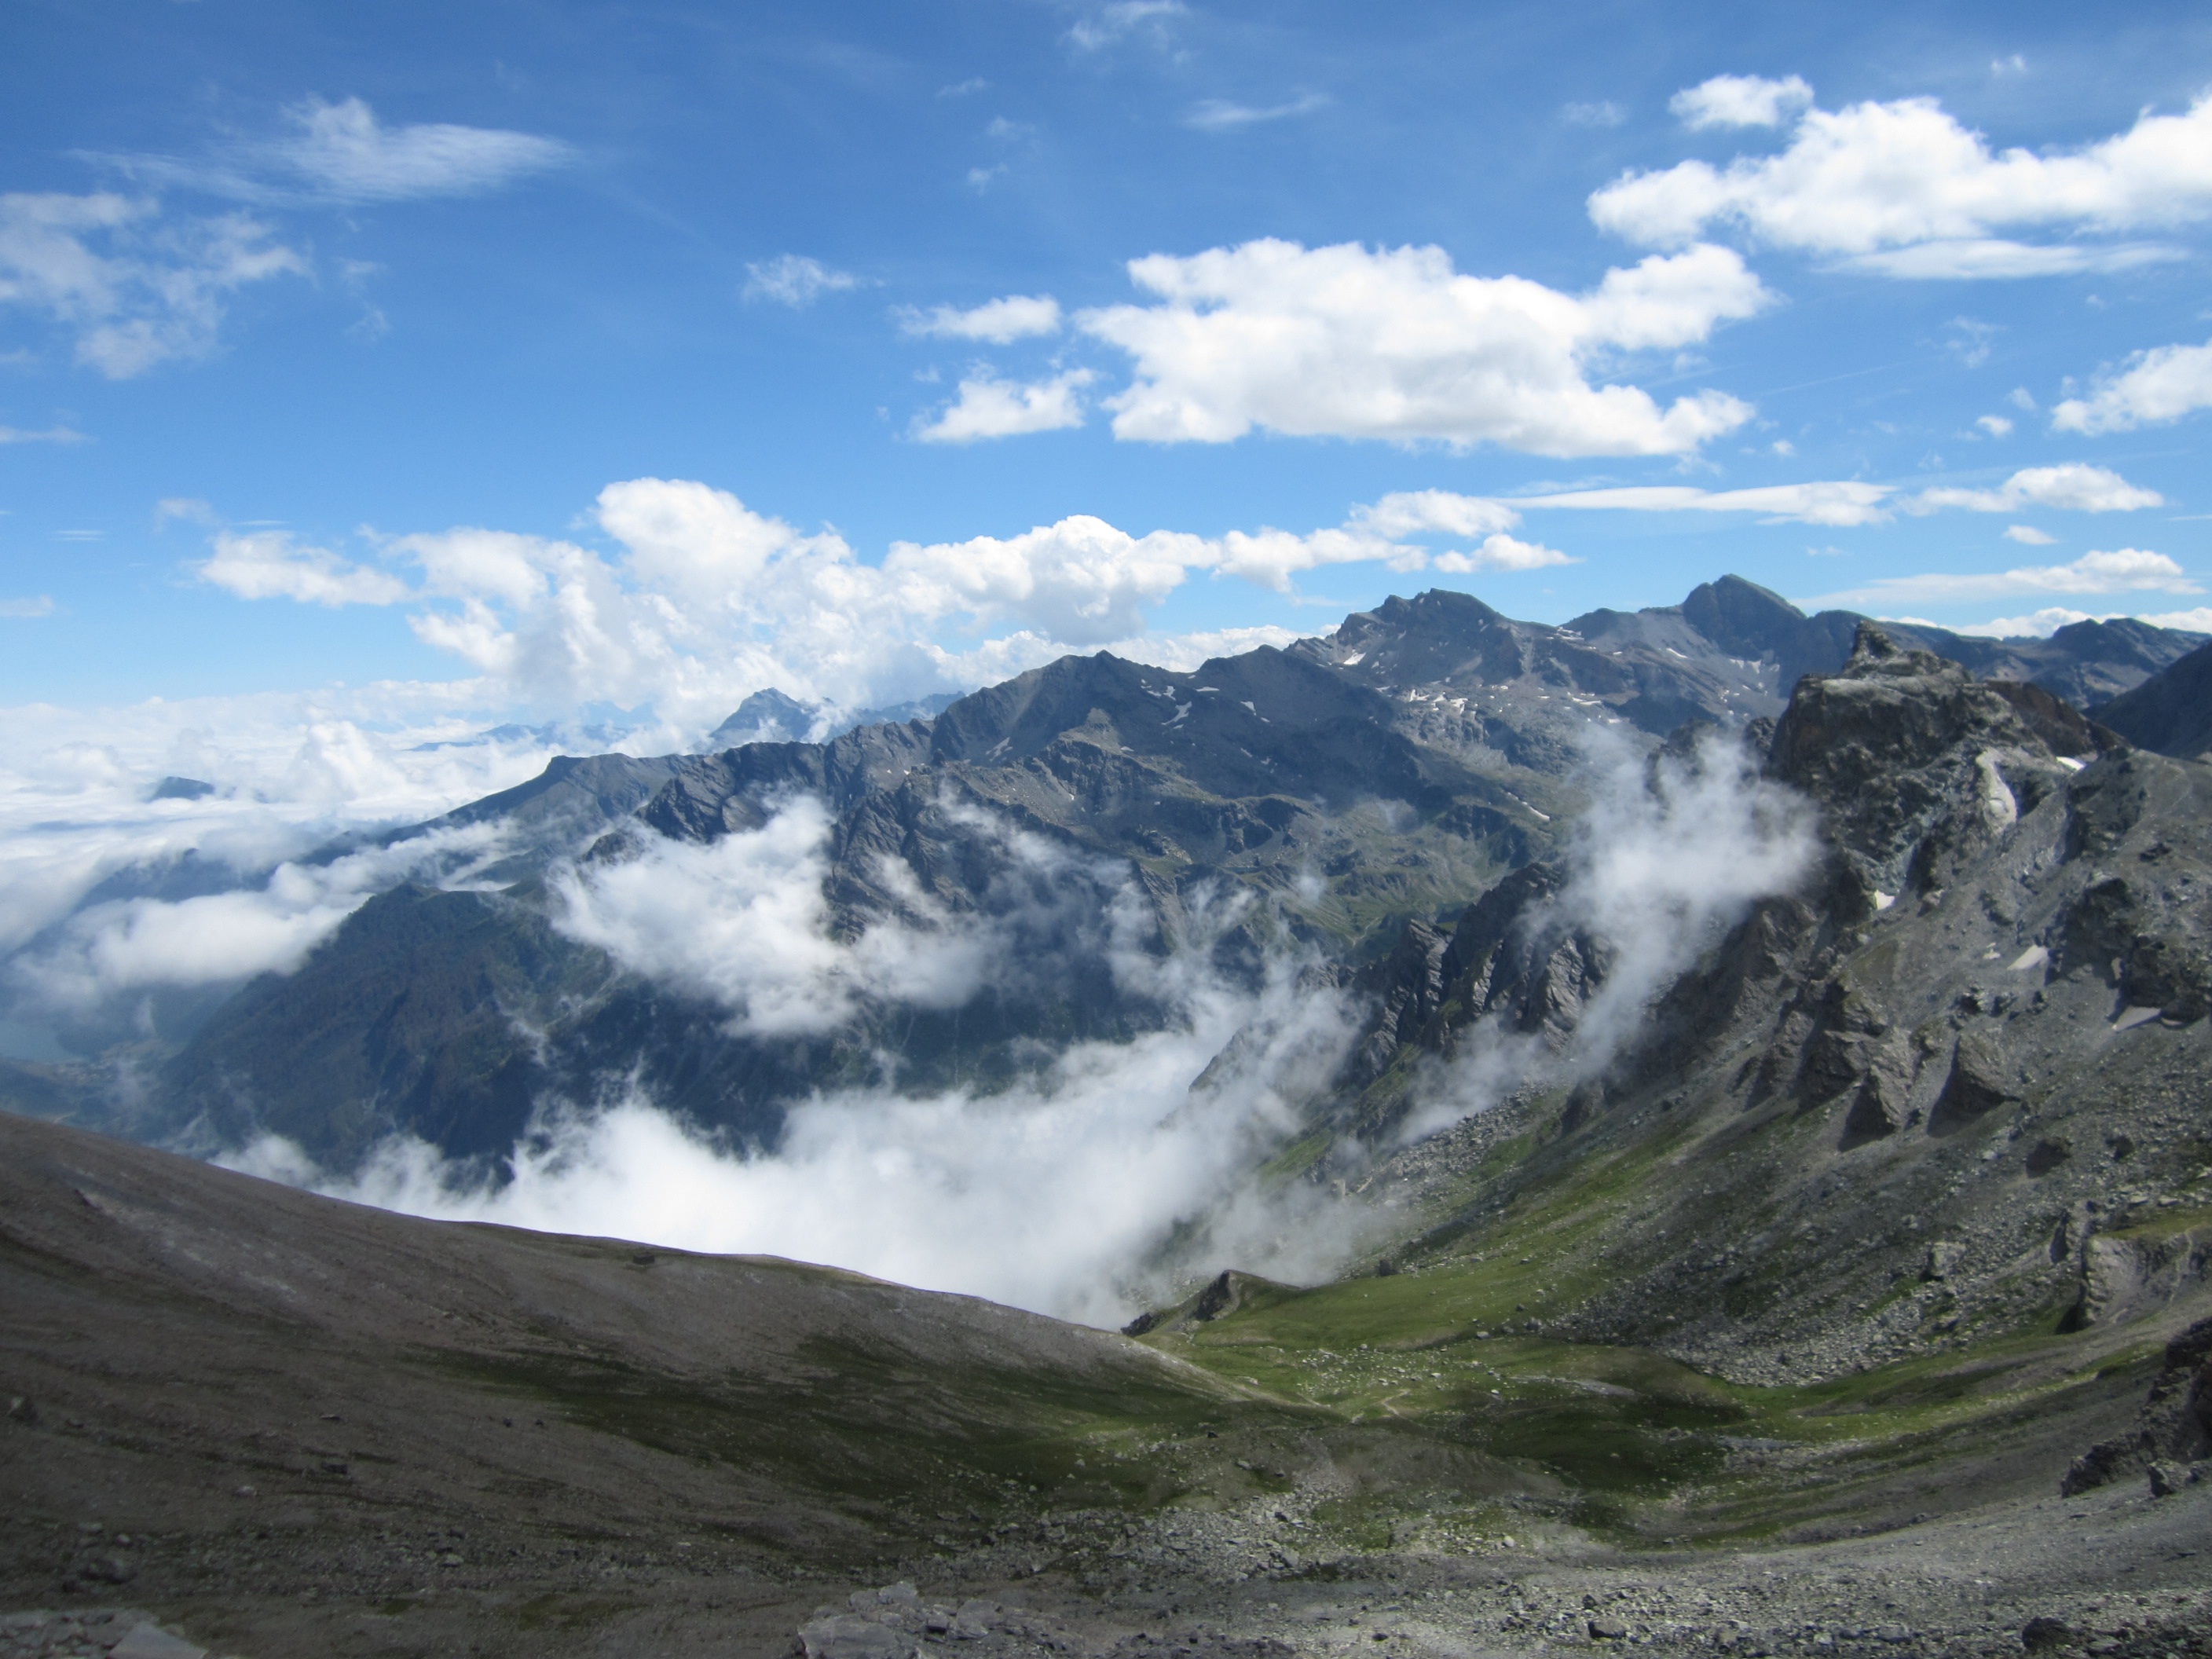
landscape, wilderness, walking, mountain, snow, cloud, adventure, peak, valley, mountain range, panorama, highland, ridge, summit, rocks, clouds, mountains, alps, plateau, fell, cirque, landform, mountain pass, geographical feature, mountainous landforms, away from